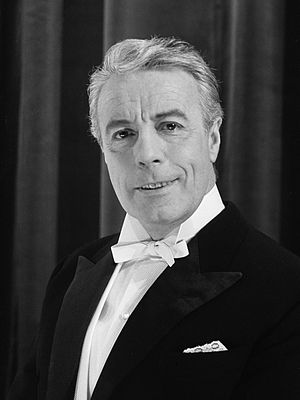
Døde i 2011 / December
Døde i 2011 er en liste over notable personer, der er afgået ved døden i 2011.